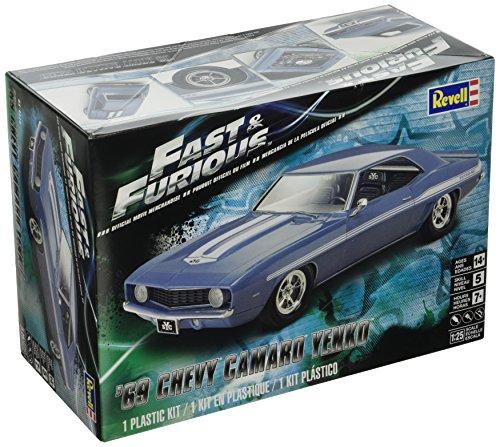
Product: Revell Fast & Furious 69 Chevy Yenko Camaro Model Kit
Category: Toys & Games | Hobbies | Models & Model Kits | Model Kits
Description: Construct your own fast and Furious car with this challenging 107-piece model kit.
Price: $26.99
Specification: ProductDimensions:13.9x19.2x13.4inches|ItemWeight:0.32ounces|ShippingWeight:11.2ounces(Viewshippingratesandpolicies)|DomesticShipping:ItemcanbeshippedwithinU.S.|InternationalShipping:ThisitemcanbeshippedtoselectcountriesoutsideoftheU.S.LearnMore|ASIN:B01EZ1IYVG|Itemmodelnumber:85-4314|Manufacturerrecommendedage:14yearsandup